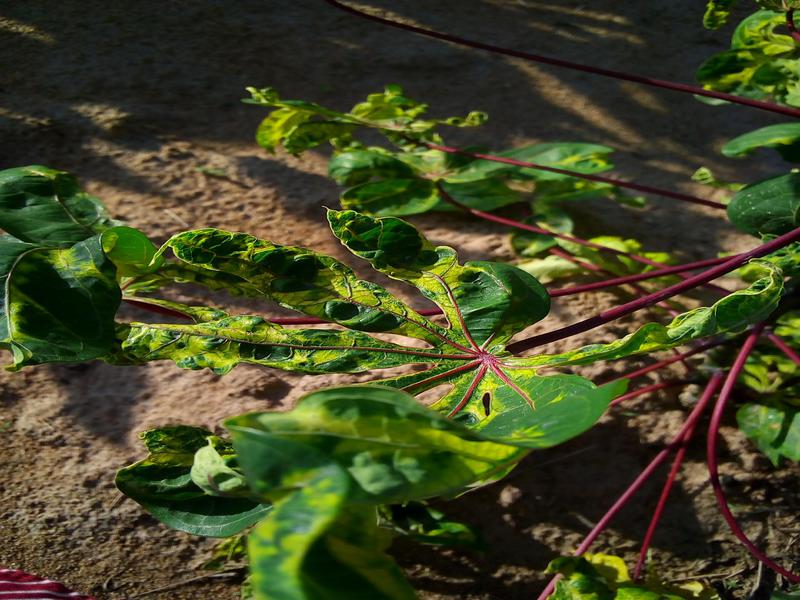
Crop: cassava
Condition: mosaic_disease